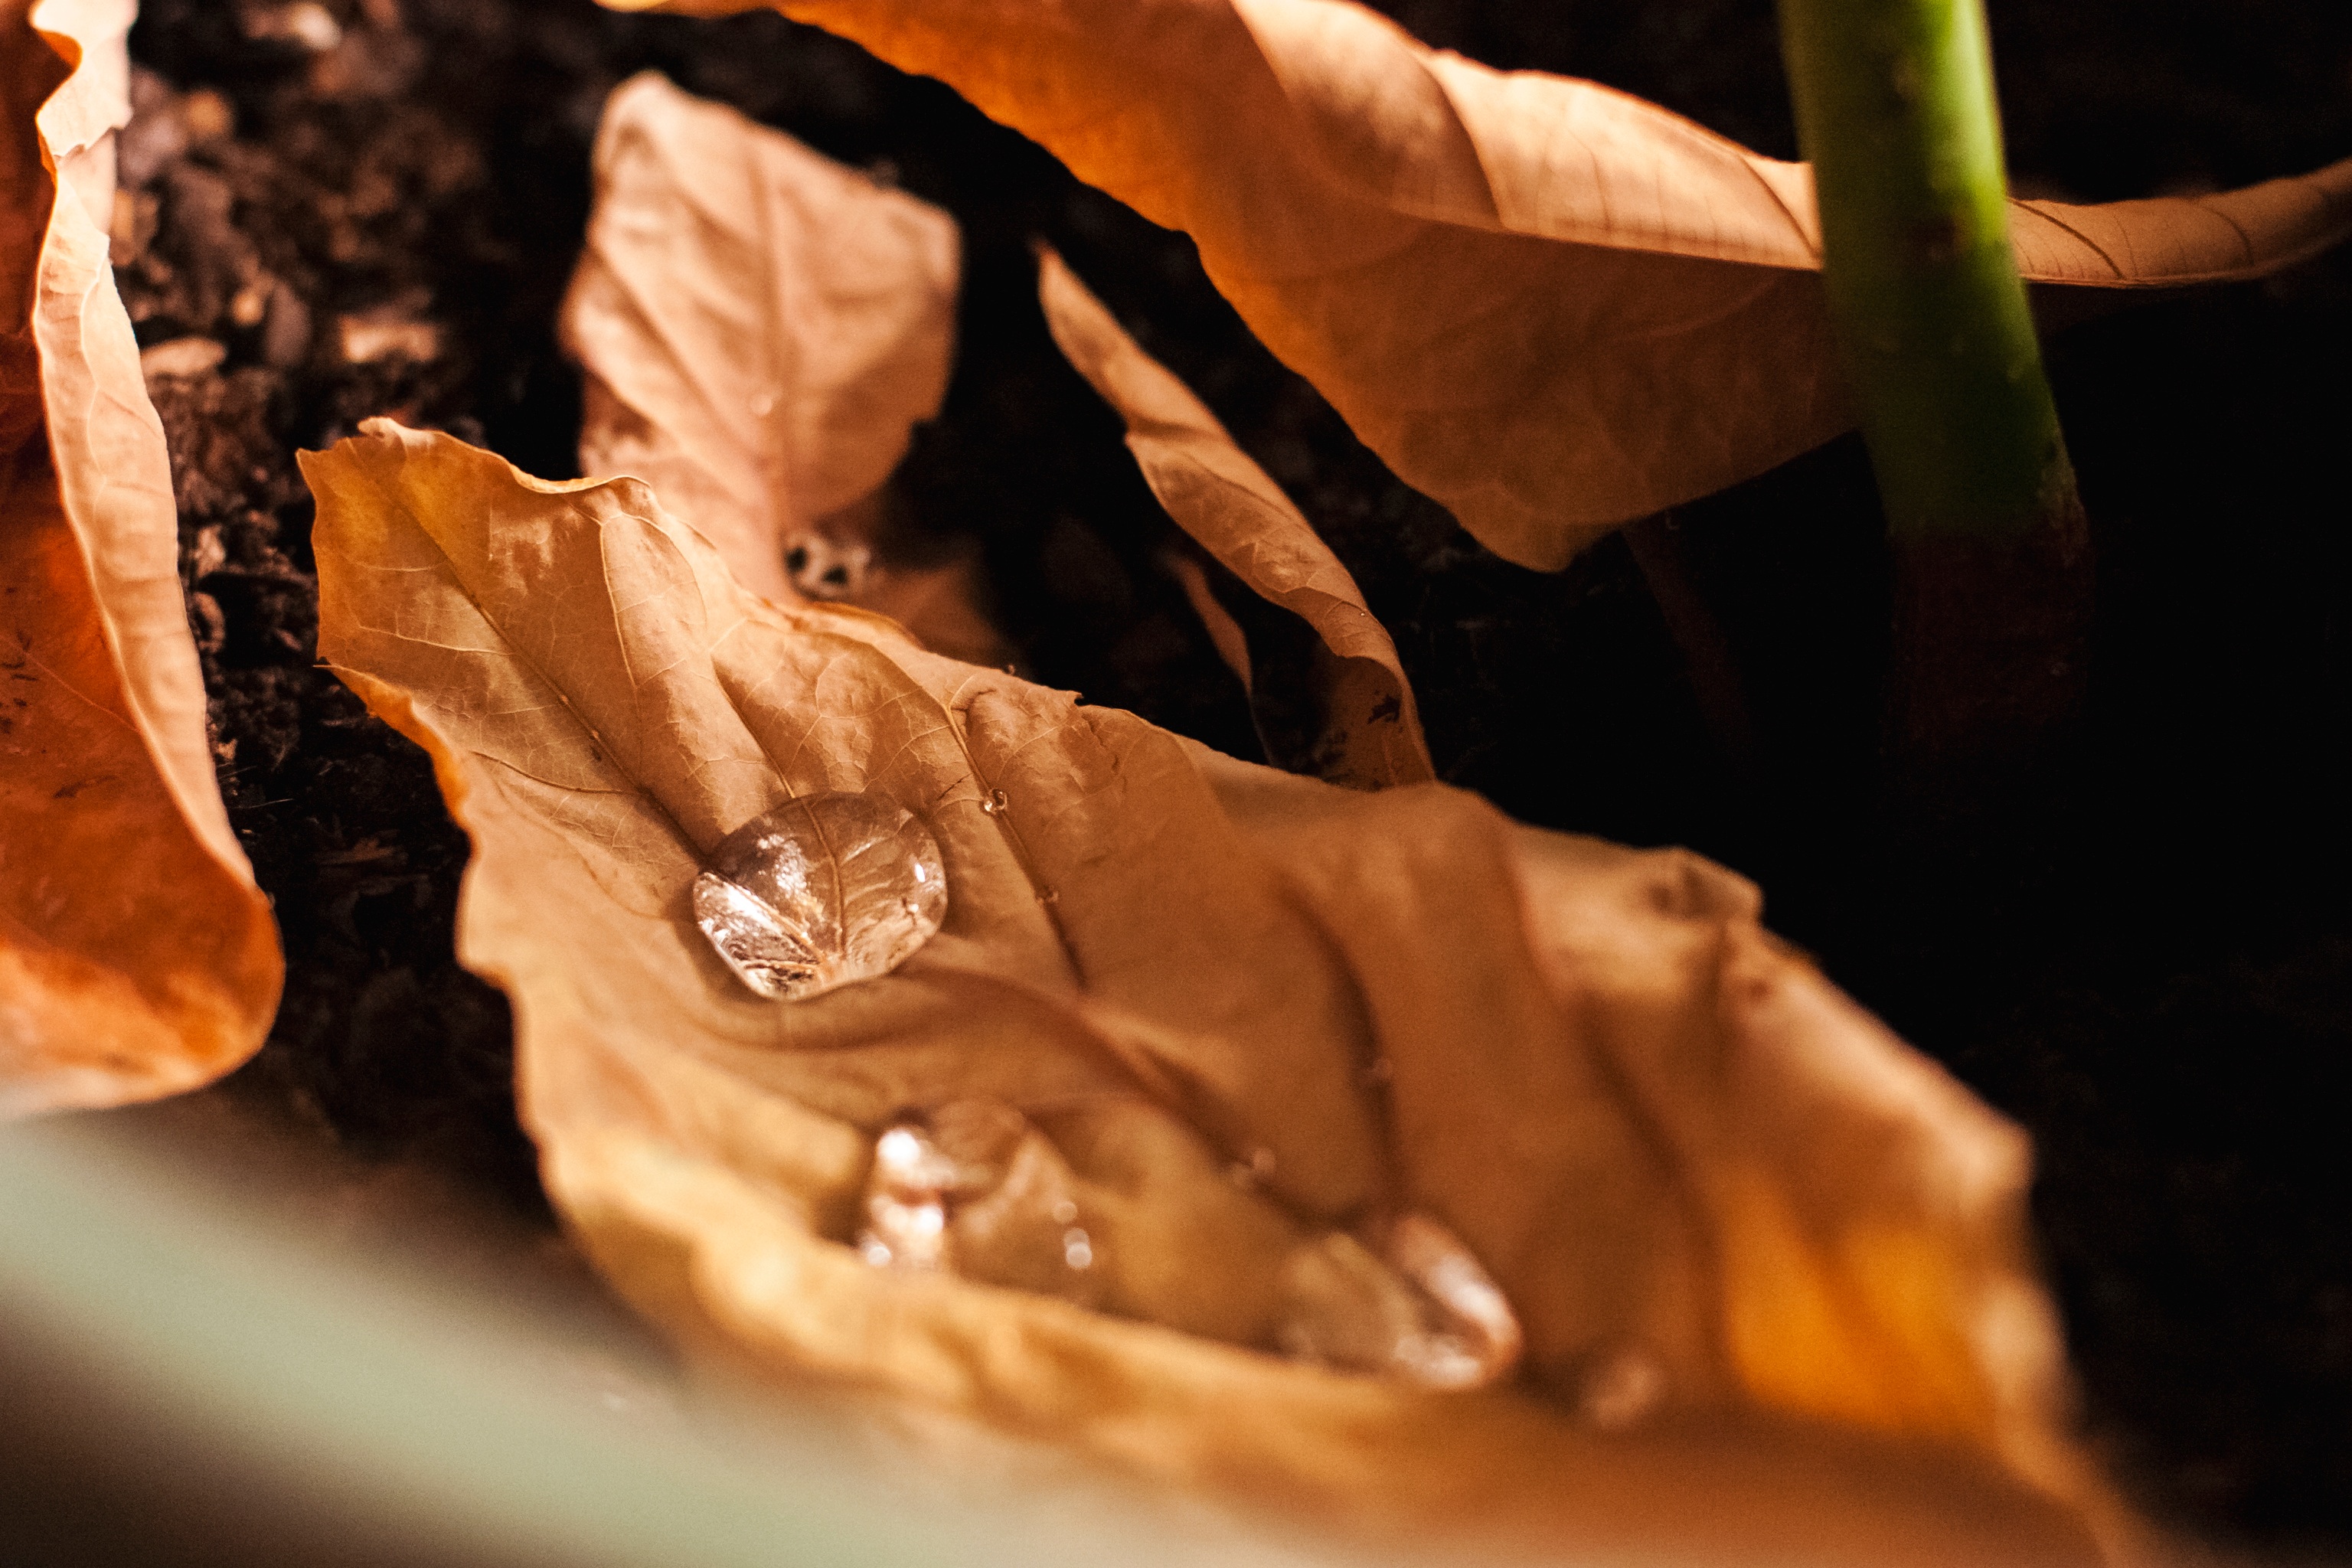
water, drop, plant, leaf, flower, food, produce, dessert, close up, macro photography